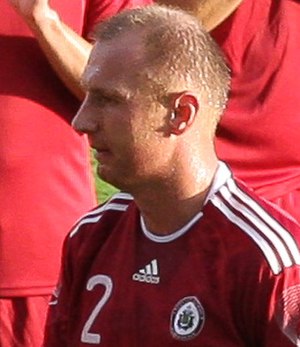
Igors Stepanovs
Igors Stepanovs
Igors N. Stepanovs er en lettisk landsholdsspiller i fodbold, som spiller for FC Shinnik Jaroslavl i Rusland. Her kom han til fra Esbjerg fB. Forsvarsspilleren er 192 cm høj.